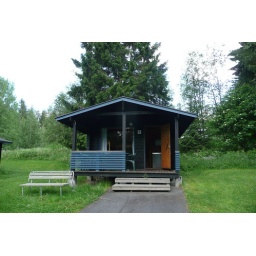
Our cute cabin in the Kuopio Camping ground